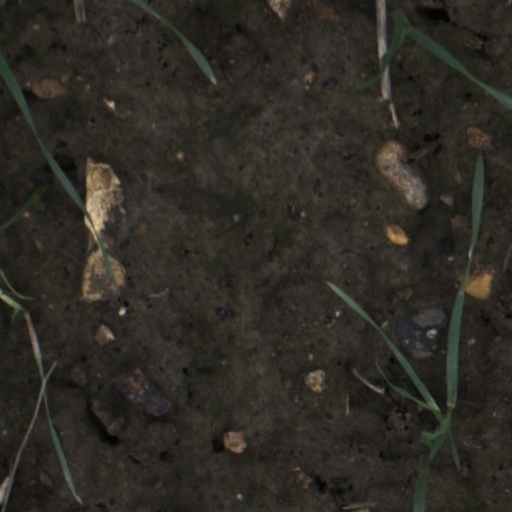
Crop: wheat